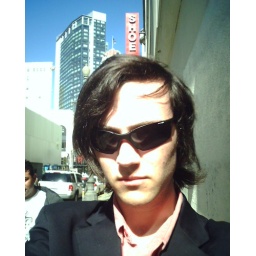
A well placed shoe advertisement replaces my hat in this shot of me in San Francisco Market Street.